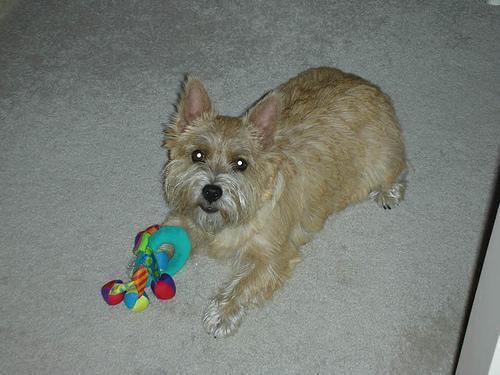
Norwich_terrier